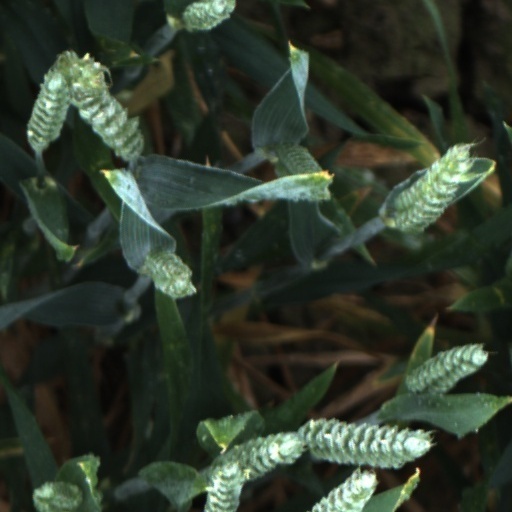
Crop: wheat